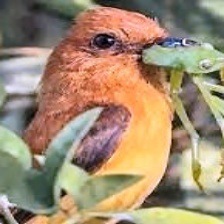
Species: CINNAMON ATTILA
Scientific name: ATTILA CINNAMOMEUS